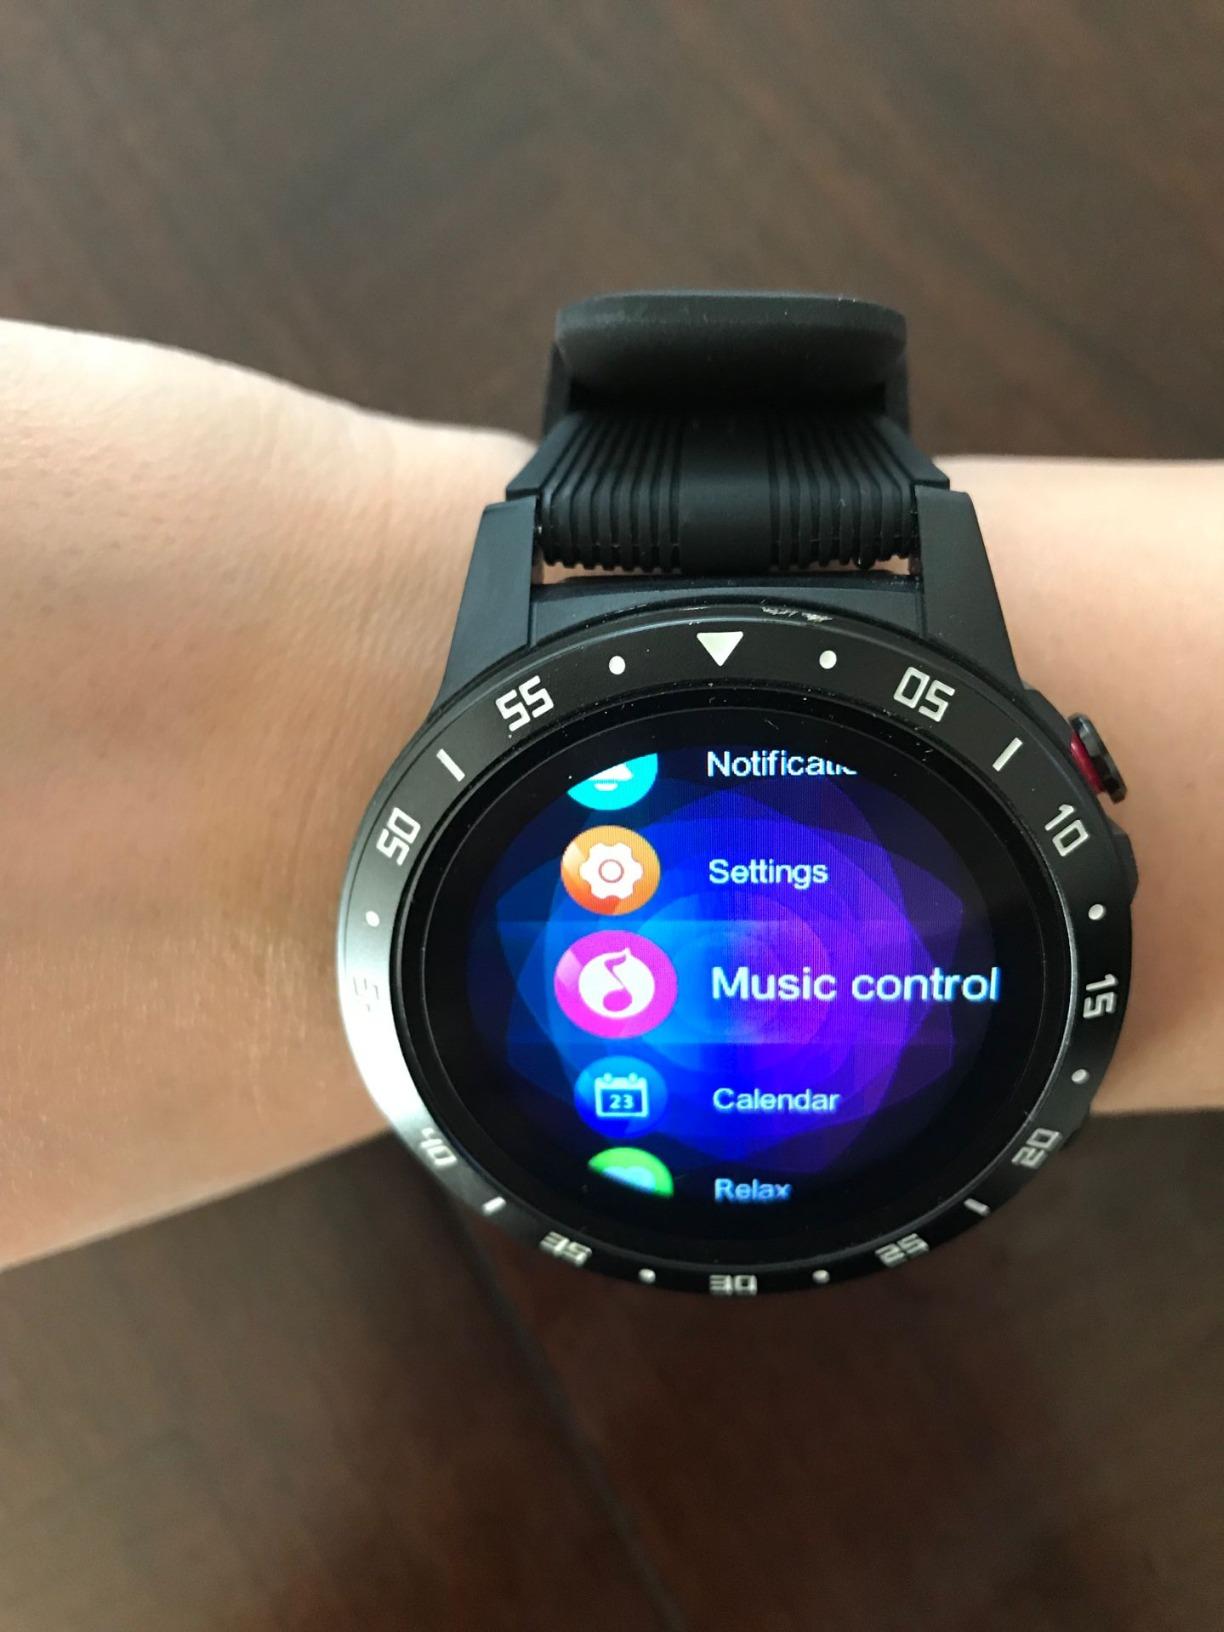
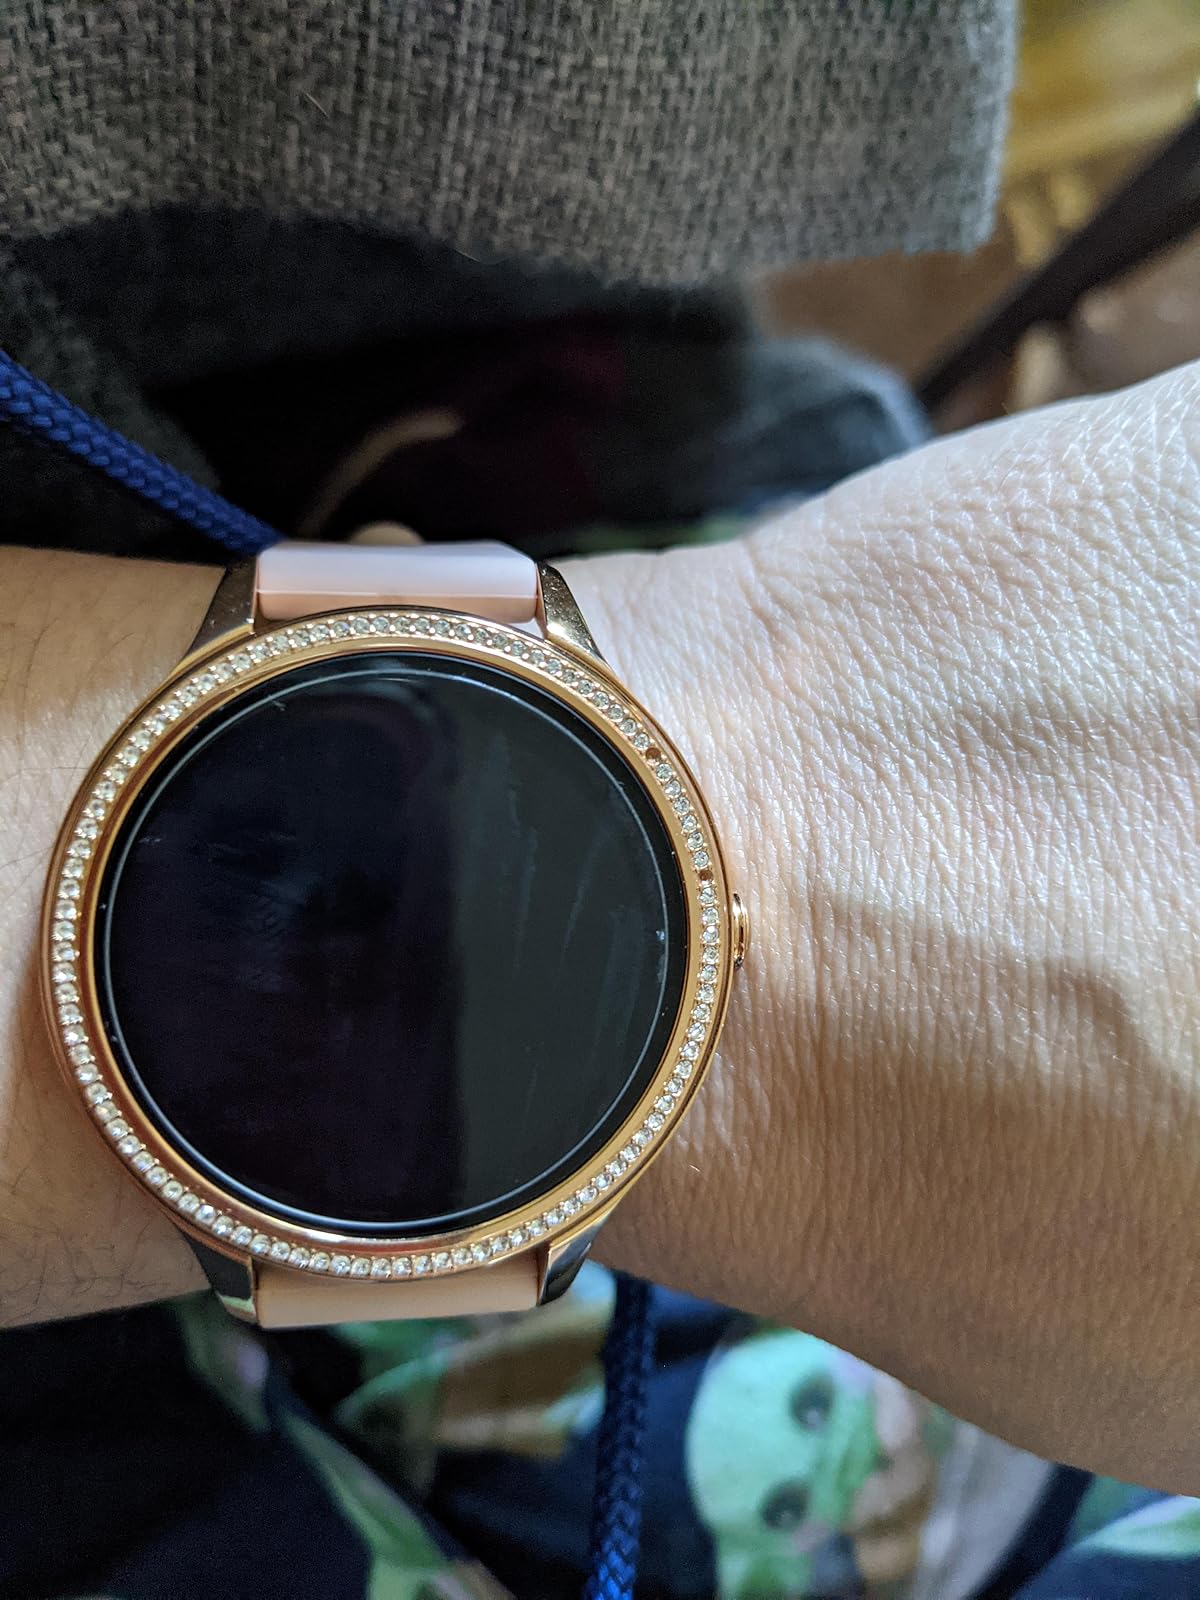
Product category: smartwatch
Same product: no